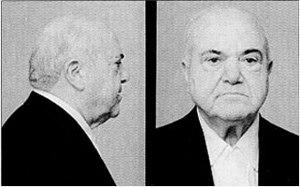
Gros Tony de son vrai nom Anthony D'Amico est un personnage imaginaire de l'univers des Simpson.